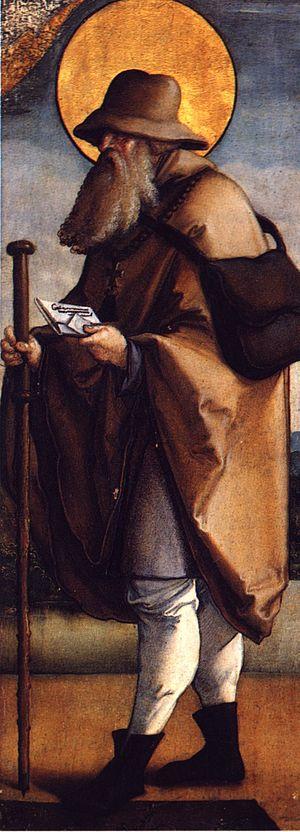
Saint Josse a vécu au VIIᵉ siècle, à la fois en Bretagne et dans le nord de la France. Fête : le 13 décembre.